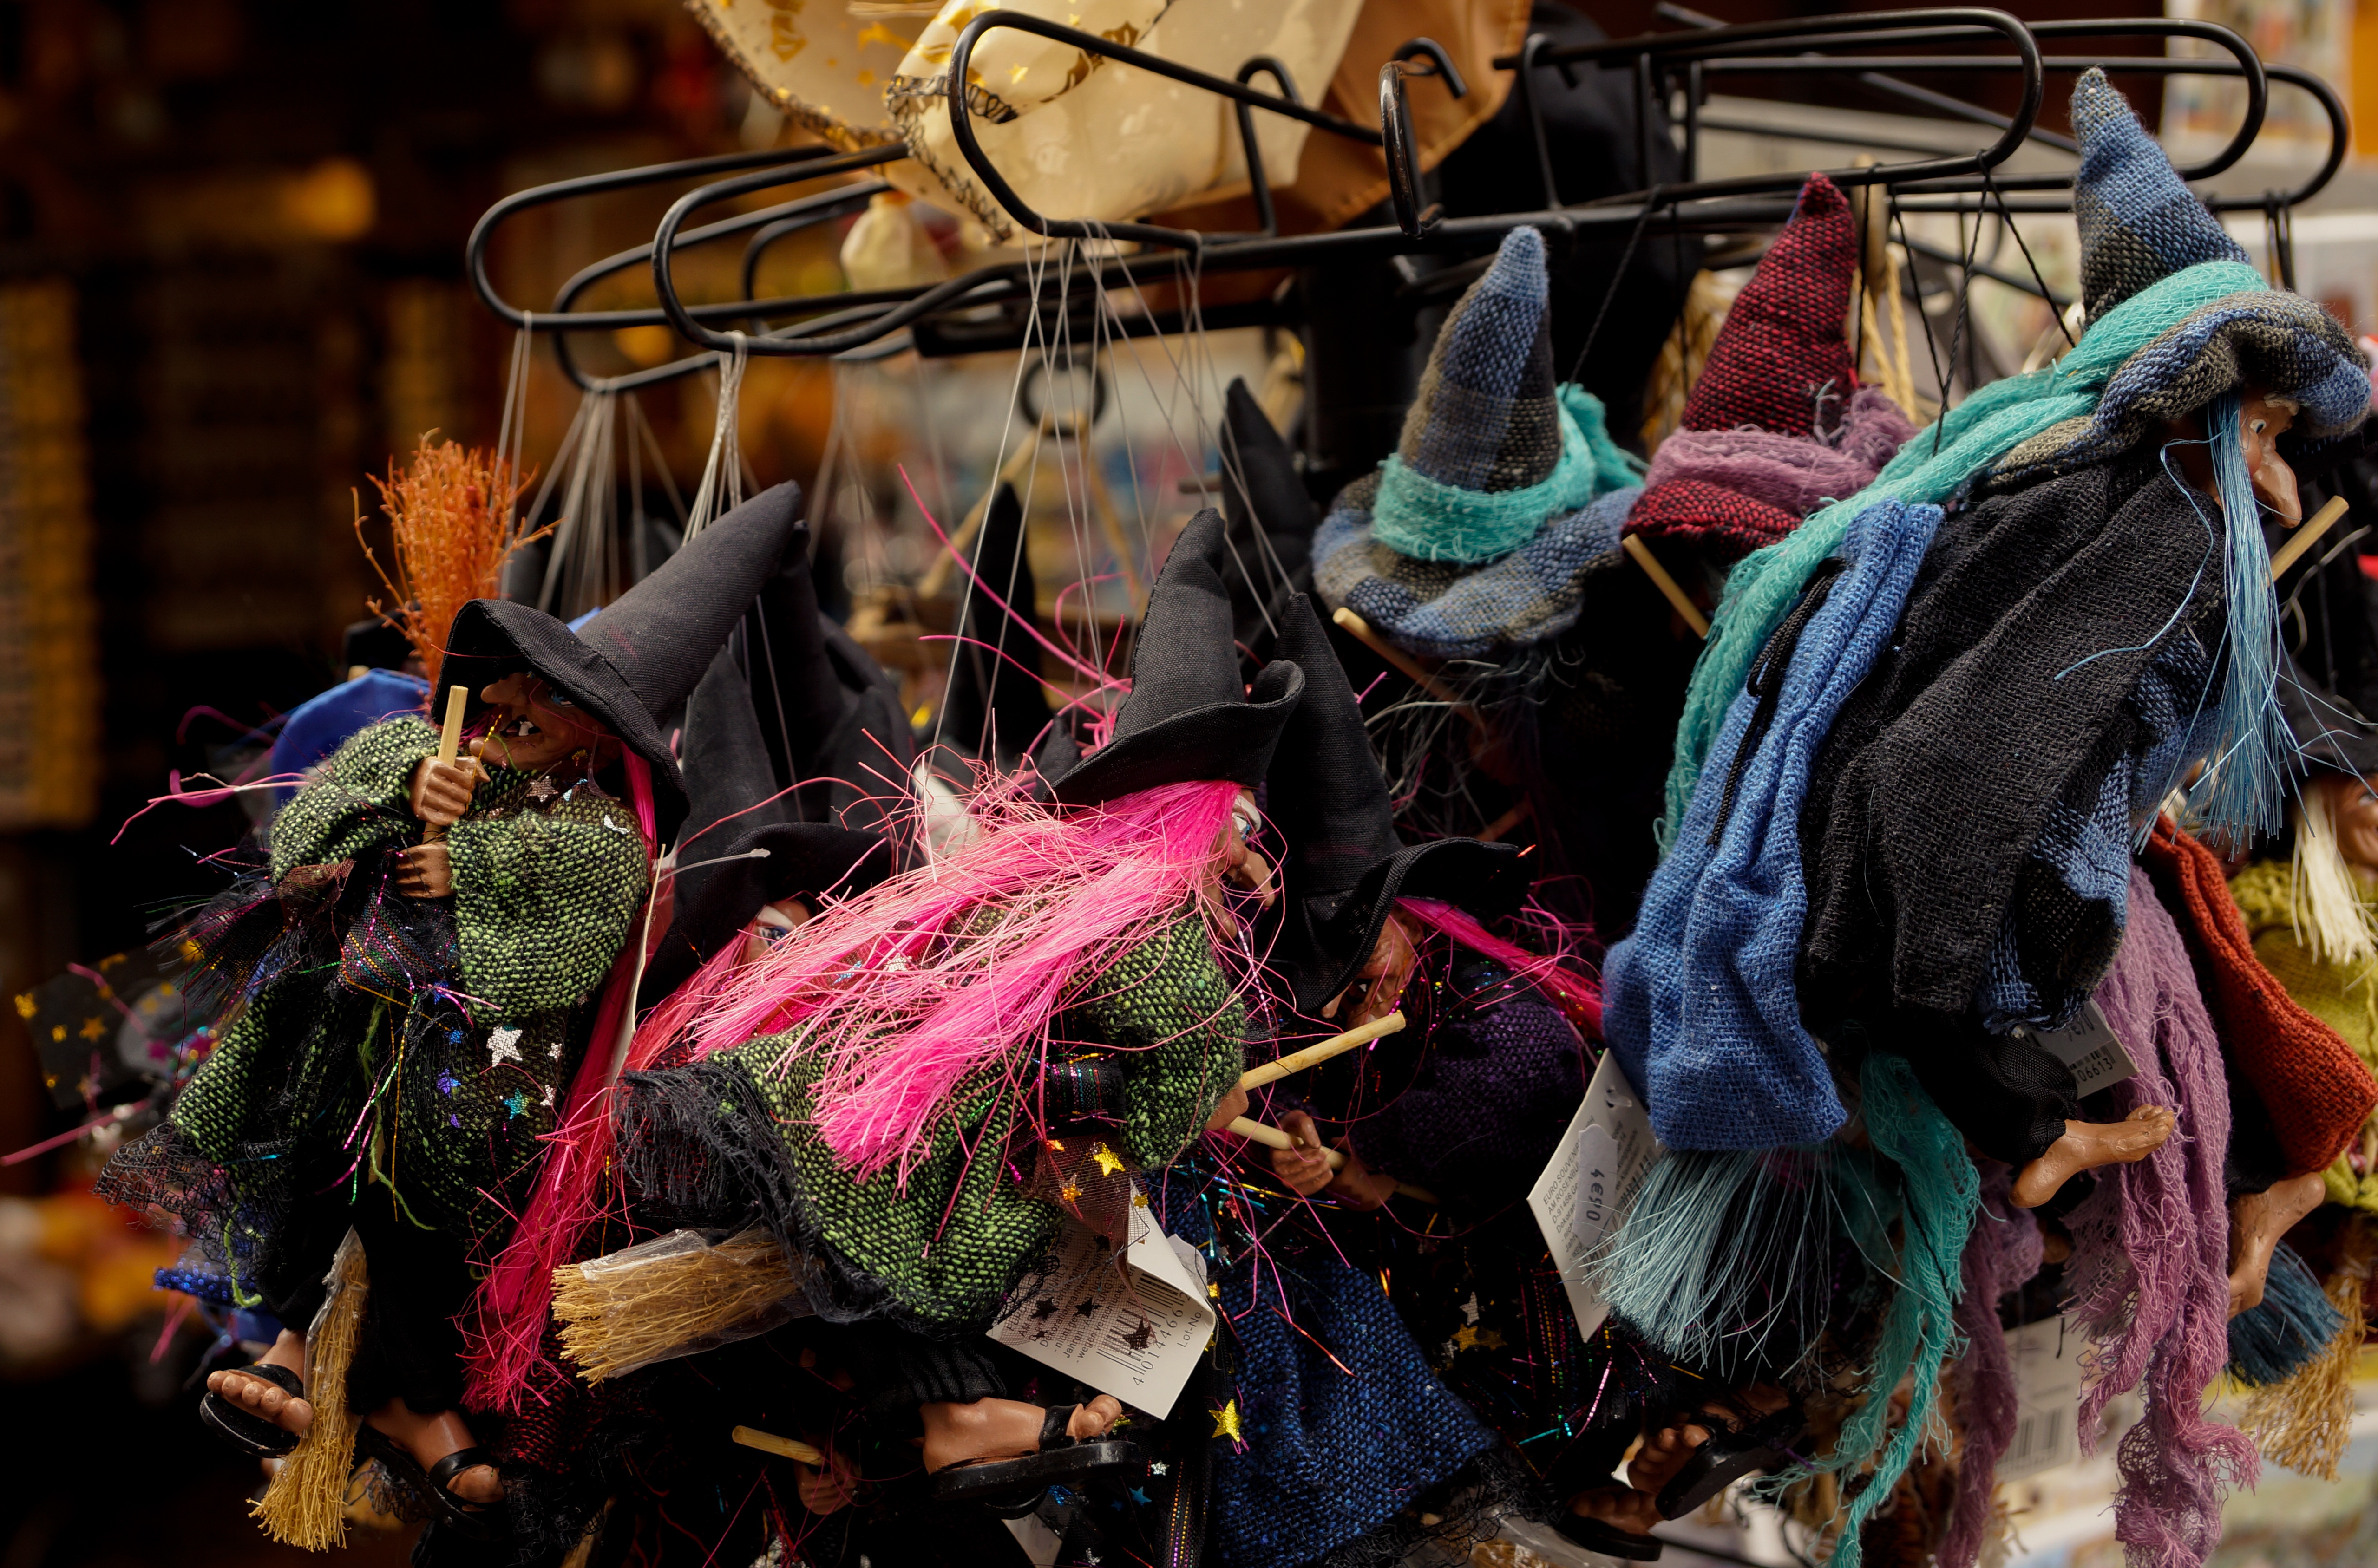
city, crowd, gift, decoration, shop, carnival, color, halloween, market, shopping, toy, public space, present, festival, witch, harz, kitsch, alsace, human settlement